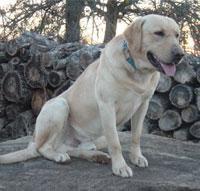
Labrador_retriever